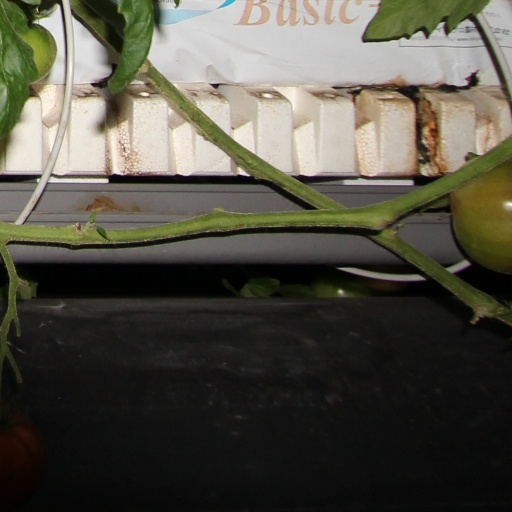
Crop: tomato